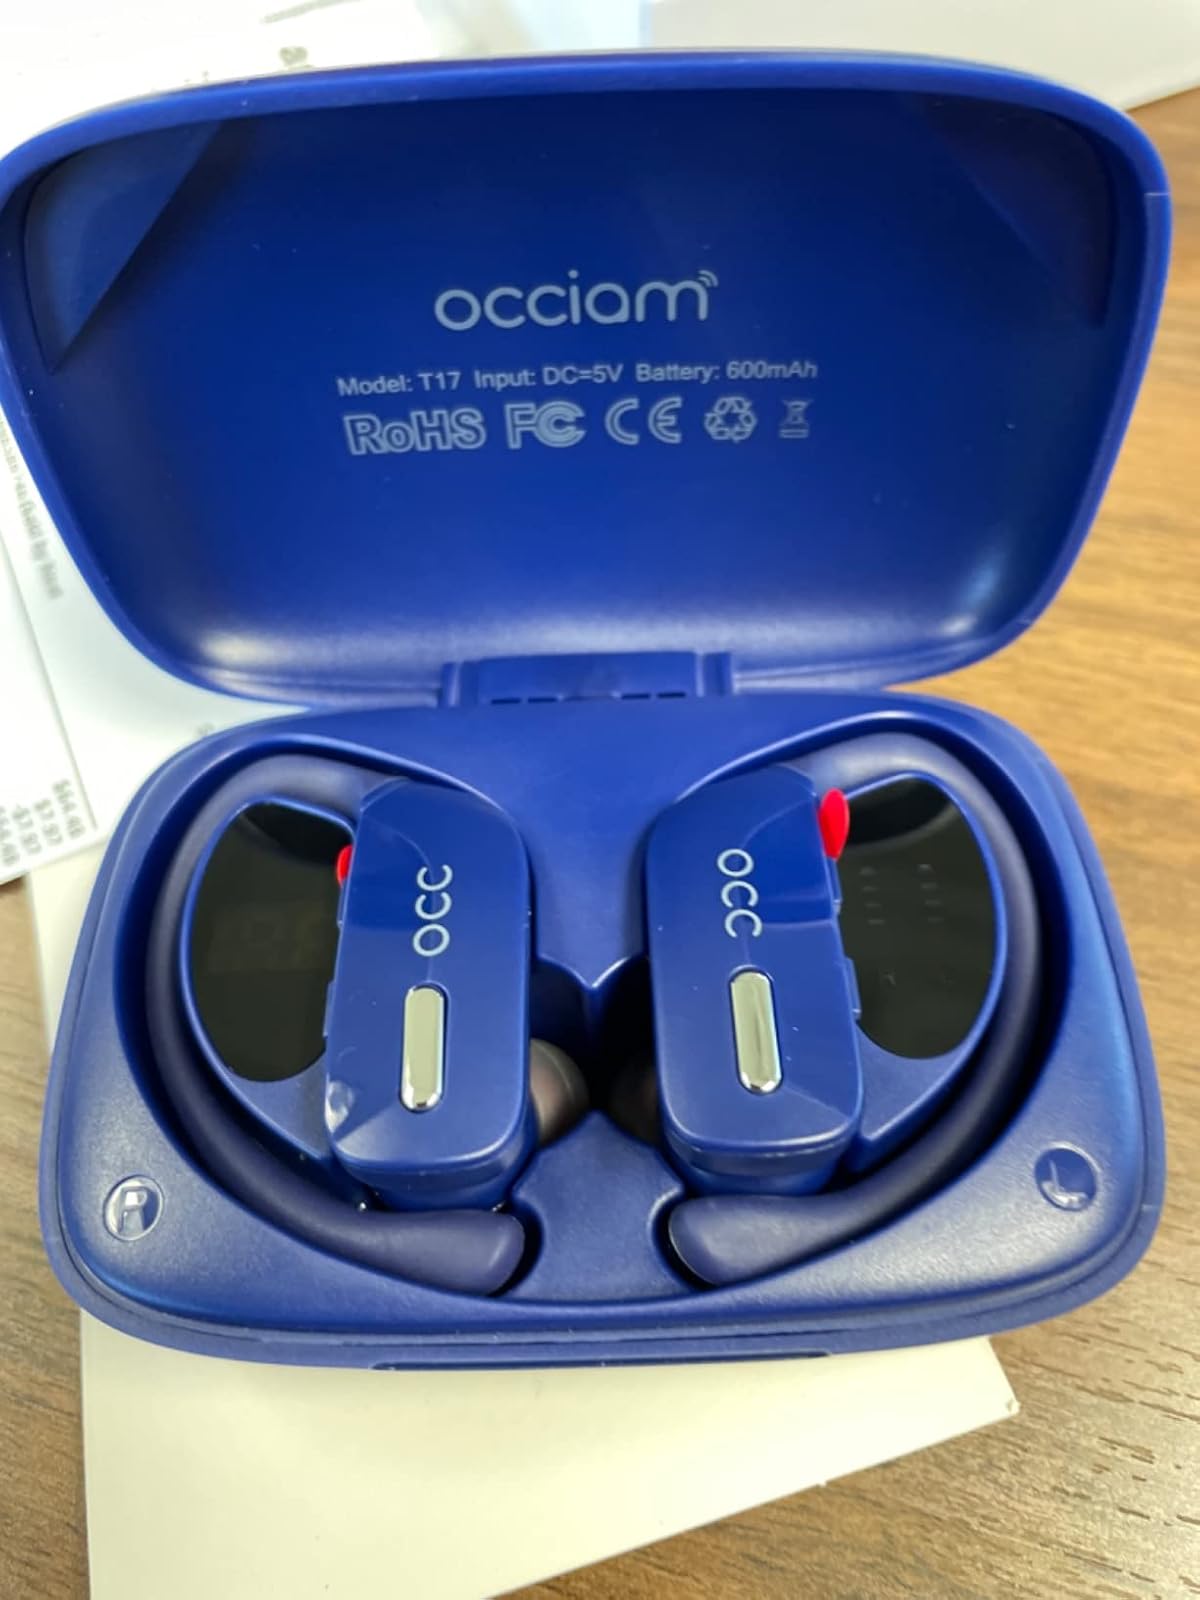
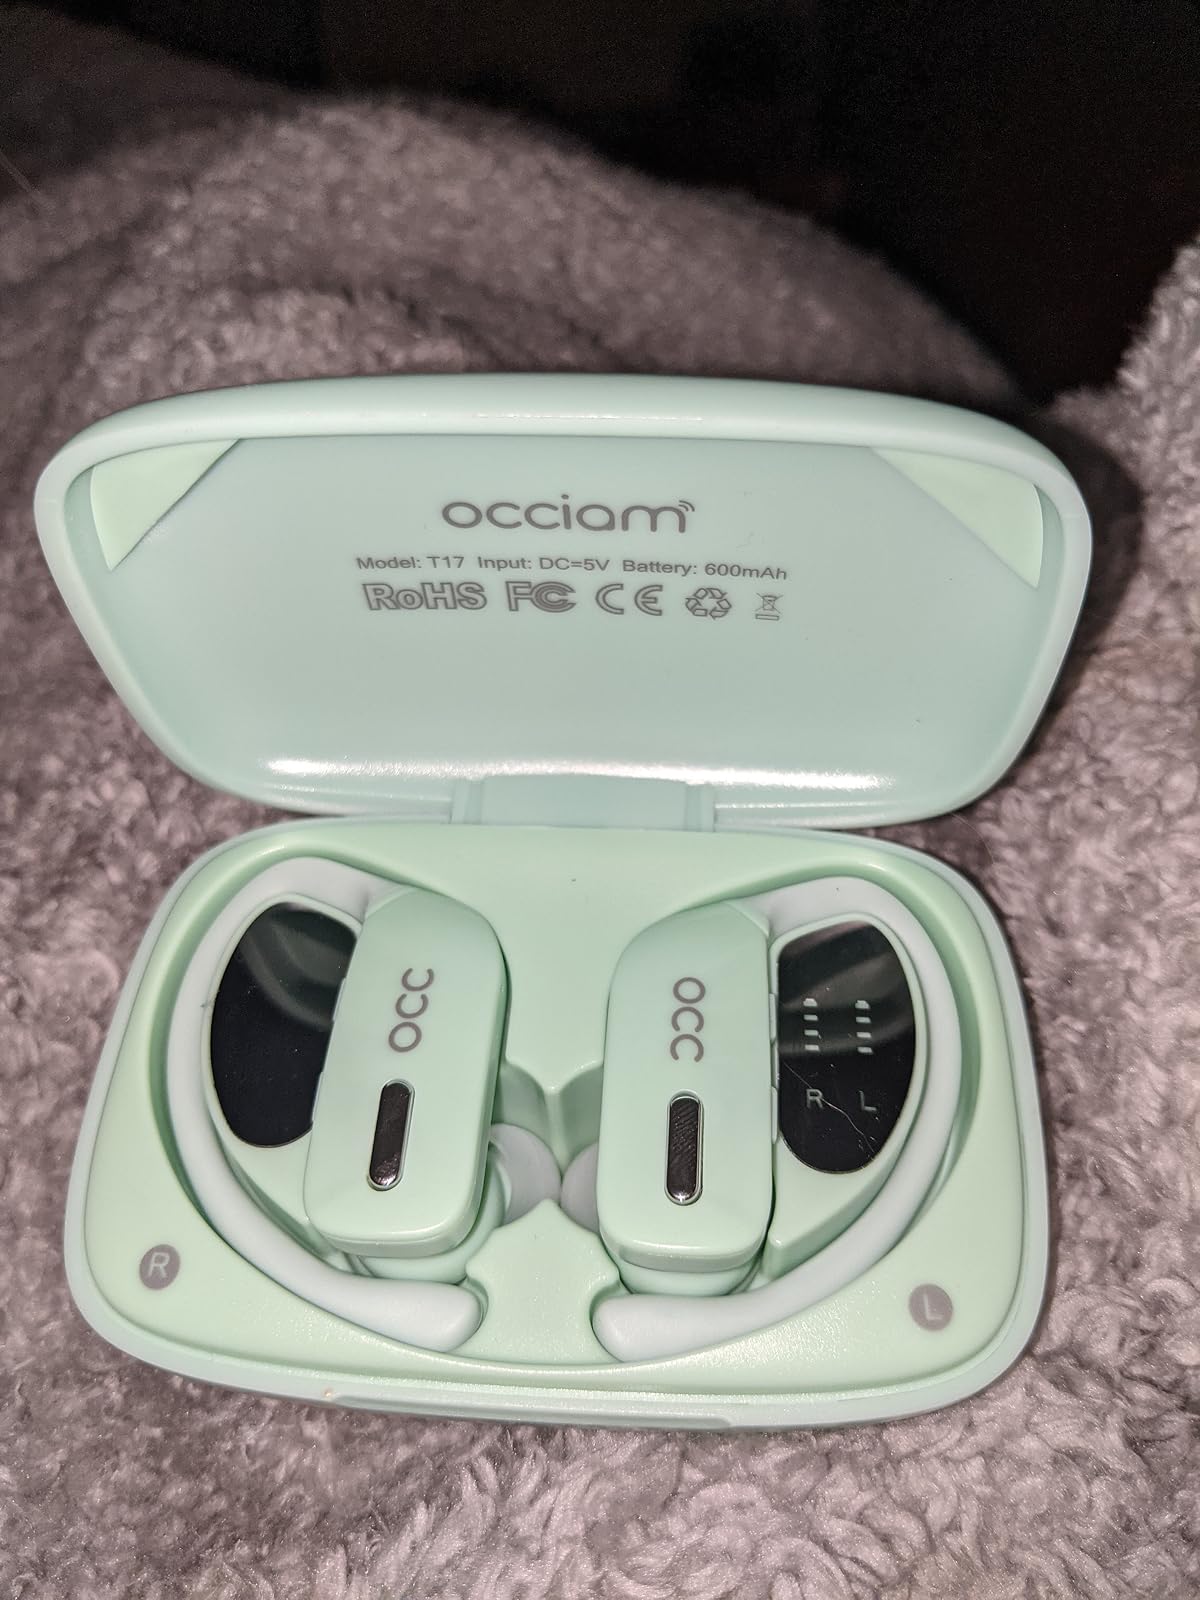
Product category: earbuds
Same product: no